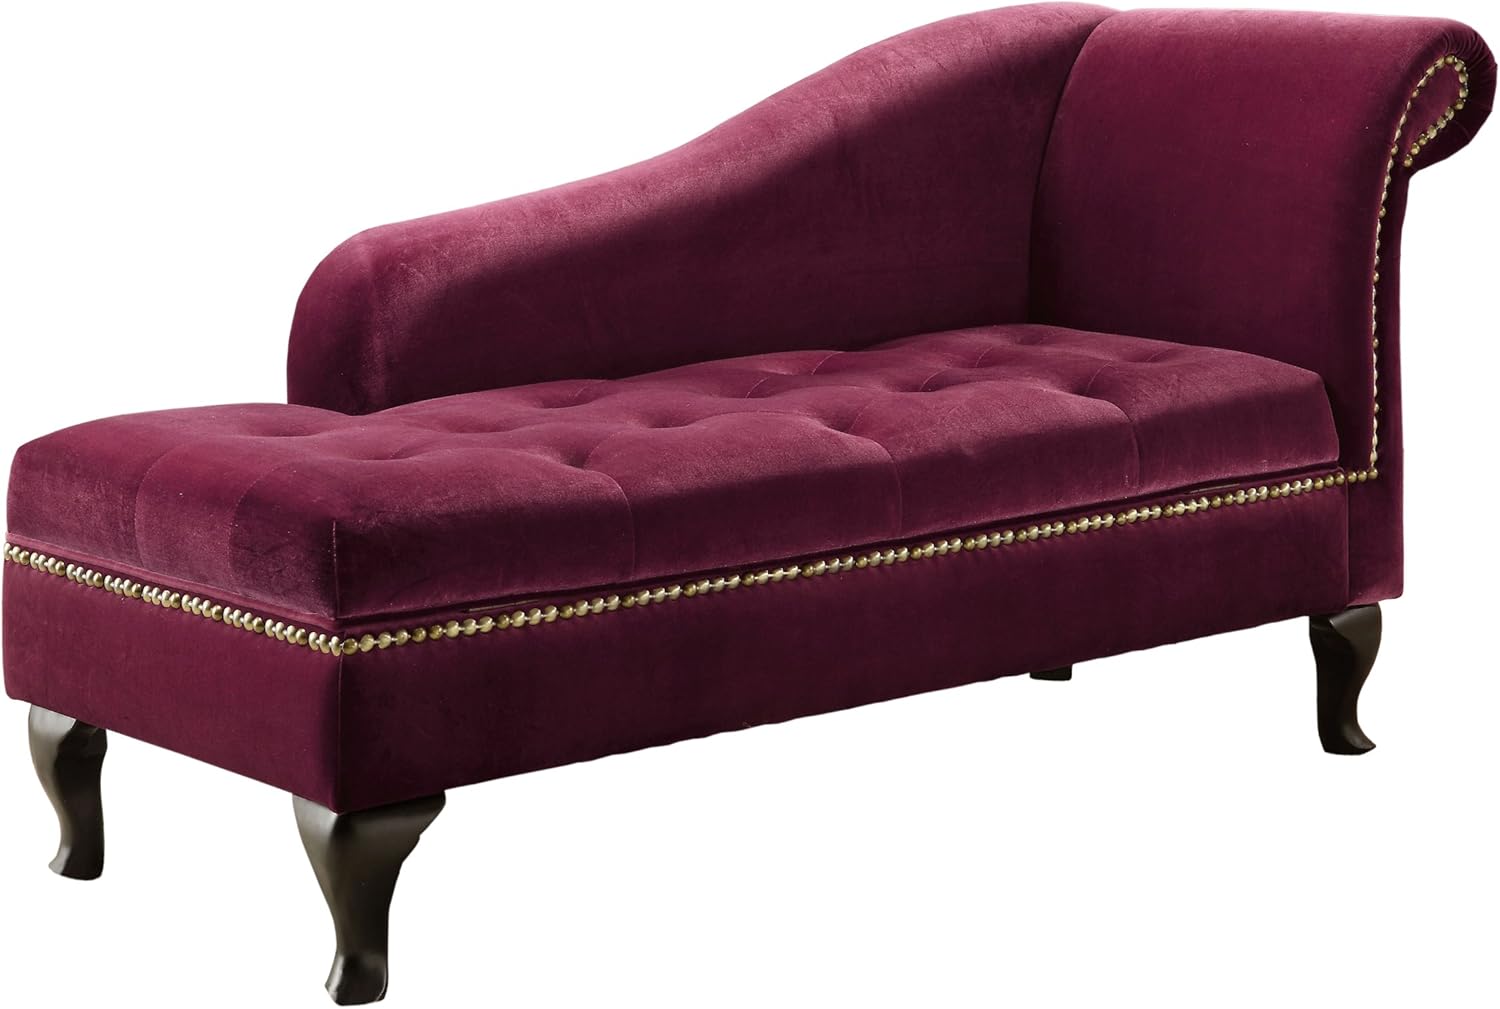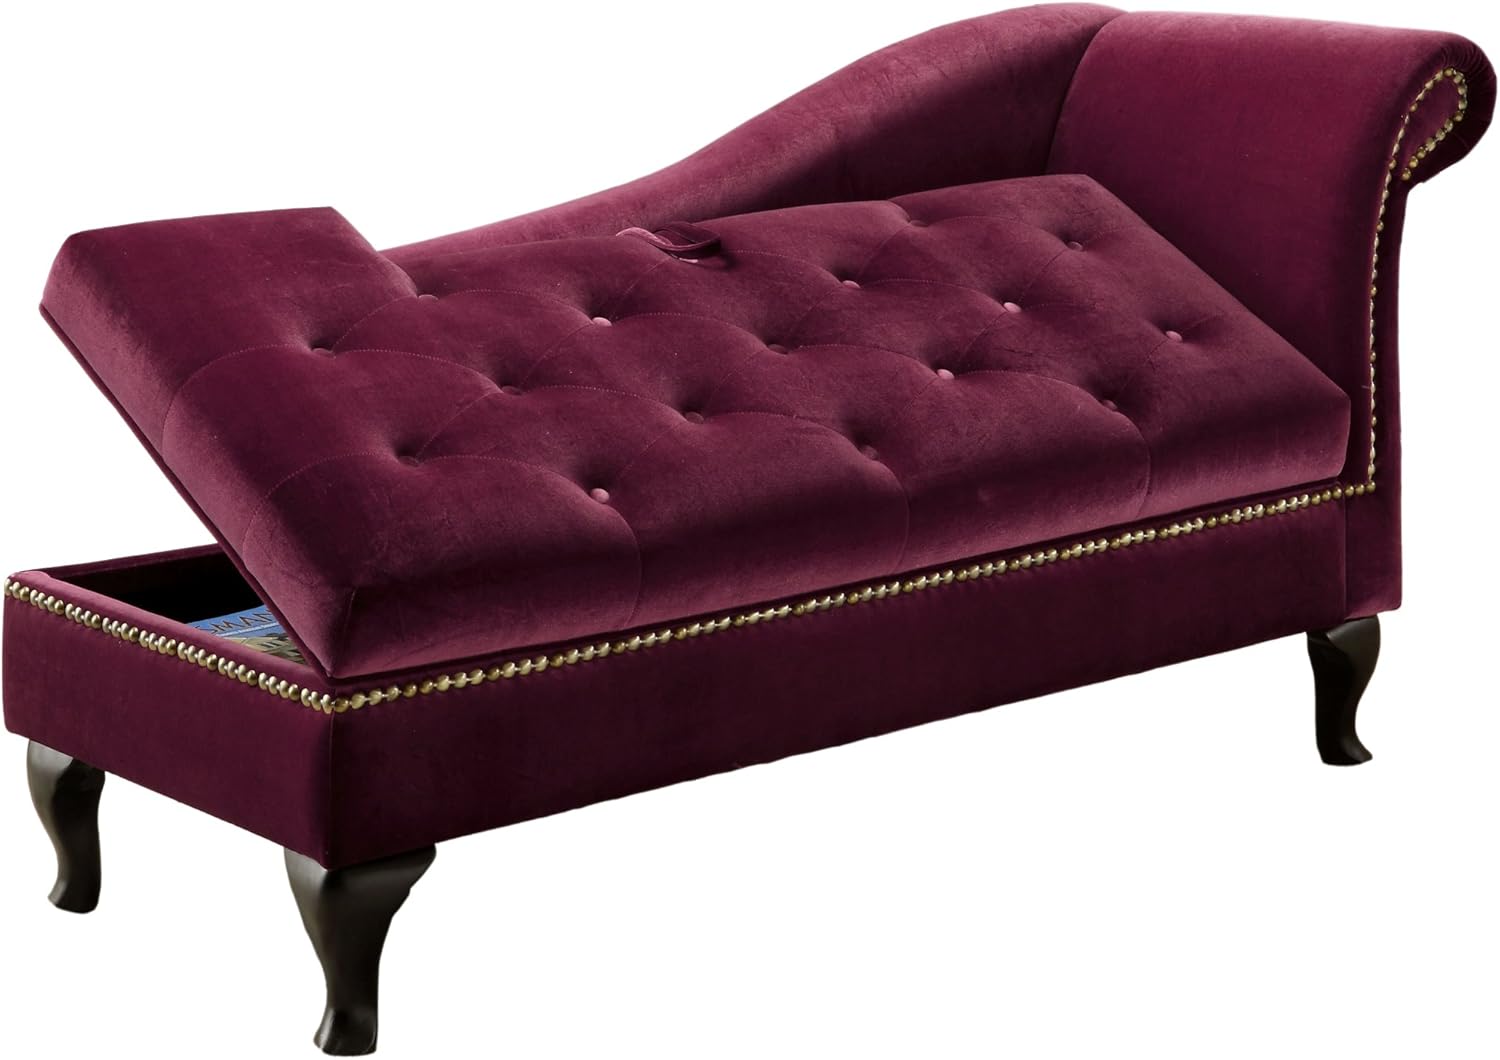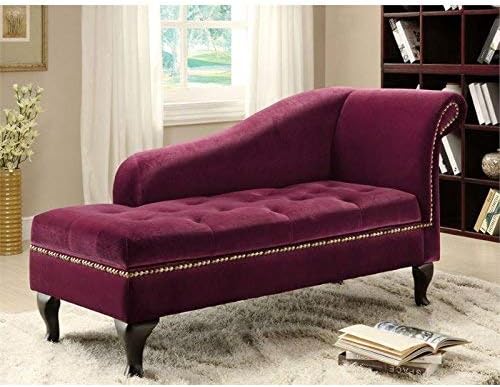
Furniture of America Celine Storage Upholstered Chaise with Nailhead Trim, Colonial Red
Category: Amazon Home
Every home needs an accent chaise/lounger like this, built with sink-in comfort and impeccable style. Petite and elegant, our Celine Chaise offers a lot of shape without requiring a large footprint. Note the subtle back, graceful curves to the arms and tall cabriole legs. Bench seat lets this piece maximize its seating space while the storage underneath the seat provides great storage options. Features nail head trim all around the base of chaise gives it elegance appeal. Assembly Required. Once assembled, Measures 62.25 Inch length by 33.25 Inch height by 24.75 Inch width. All décor items are not included in this offer unless specified.
Features: Internal frame is made of selected solid woods for structural rigidity | Button seat and an exposed-wood cabriole legs; Thick, comfortably deep seat | Scrolled-arms and curvy back; Storage underneath seat; Decorative nail head trims | Great for a bedroom or living room | Measures 62.25 by 33.25 by 24.75; 30-days hassle free limited replacement parts warranty